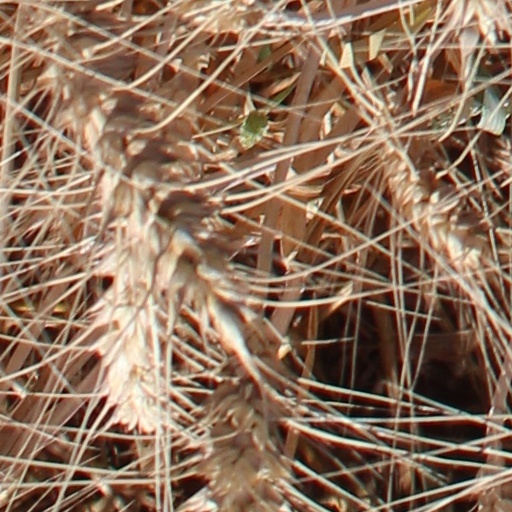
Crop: wheat